Juan Bautista Soler Martí

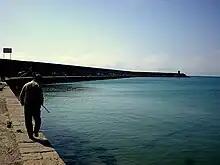
Burriana harbor, present view

In the mid-1920s Soler Martí emerged as one of key local entrepreneurs. In 1924 he became president of Círculo Frutero, association of some 140 local orange exporters, and held the post during various strings also later on. Not unrelated to the orange business was his post of president of Banco de Burriana, the institution he co-founded earlier in the decade. In the 1930s he started to tune down his local Burriana engagements, e.g. in Círculo Frutero he limited himself to president of Sección de Embarques y Exportación. Instead, Soler got increasingly engaged in provincial Castellón and regional Valencian organizations; he served as director of Ponencia Naranjera de Levante and in the early 1930s entered the executive of Confederación Frutera de Levante; as its lobbyist he kept visiting ministers already during the Republican era. Soler tried also to diversify his assets; he invested in paper industry as co-owner of Papelera del Mijares, known also as Timbrado Burrianense. Soler also got engaged in show-business; he was among major shareholders of Cifesa and held stakes in Plaza de Toros and in , both in Valencia. In some 25 years he turned from barely literate employee in petty family enterprise into a provincial trade tycoon running an international business and operating commercial offices in London.